Gavin Brown (academic)

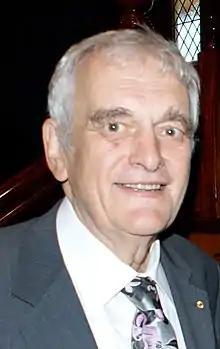
Brown in Adelaide, Australia, 2009

Gavin Brown AO FAA CorrFRSE (27 February 1942 – 25 December 2010) was a Scottish-born mathematician and long-serving Vice-Chancellor and Principal of the University of Sydney between 1996 and 2008.